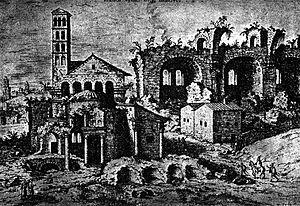
Cet article concerne les événements concernant l'architecture qui se sont déroulés durant le IVᵉ siècle :